Alexander Reichstein

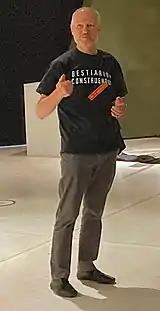
Alexander Reichstein, 2021

Alexander Reichstein (born 1957 in Moscow) is a Russian-Finnish artist, illustrator and designer. His work focuses on art for children through interactive exhibition projects, sculptures and book illustrations.